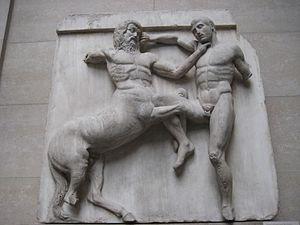
Les métopes du Parthénon sont un ensemble de quatre-vingt-douze plaques sculptées carrées en marbre du Pentélique originellement situées au-dessus des colonnes du péristyle du Parthénon, sur l'Acropole d'Athènes. Si elles ont été réalisées par plusieurs artistes, le maître d'œuvre fut certainement Phidias. Elles furent sculptées entre 447 ou 446 av. J.-C. et au plus tard 438 av. J.-C., avec 442 av. J.-C. comme date probable d'achèvement. Elles sont pour la plupart très endommagées. Le plus souvent, il n'y a que deux personnages par métope.